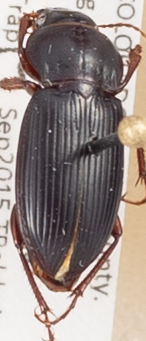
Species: Amara carinata
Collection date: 2015-09-17
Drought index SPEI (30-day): -1.45
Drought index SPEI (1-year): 0.54
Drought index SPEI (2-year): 1.28